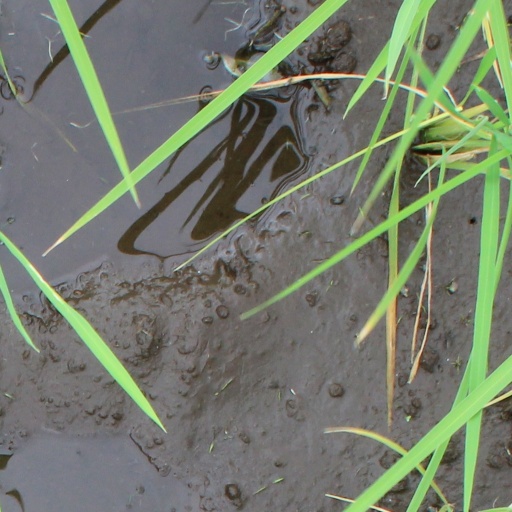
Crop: rice